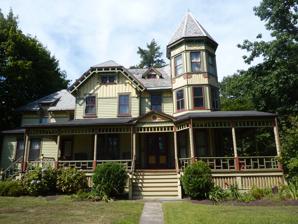
Building: House at 112 Sea Cliff Avenue
Country: United States of America
Year built: 1887
Historic house in New York, United States United States historic place House at 112 Sea Cliff Avenue U.S. National Register of Historic Places Invalid designation Show map of New York Show map of the United States Location 112 Sea Cliff Ave., Sea Cliff, New York Coordinates 40°50′59″N 73°38′28″W / 40.84972°N 73.64111°W / 40.84972; -73.64111 Area less than one acre Built 1884 Architectural style Queen Anne MPS Sea Cliff Summer Resort TR NRHP reference No. 88000015 Added to NRHP February 18, 1988 112 Sea Cliff Avenue is a historic home located at Sea Cliff in Nassau County, New York .  It is a 2 + 1 ⁄ 2 -story, irregularly shaped building dominated by a 3-story, octagonal tower with a tent roof in the Queen Anne style. The original section was built in 1884, and the eastern extension and tower added in 1887.  The main facade features a  projecting two-bay cross-gable with a jerkin head roof. It was listed on the National Register of Historic Places in 1988. References